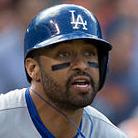
Age: 28